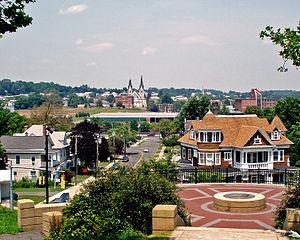
New Britain est une ville située dans le comté de Hartford, dans l'État du Connecticut aux États-Unis. Selon le recensement de 2010, New Britain avait une population totale de 73 206 habitants.